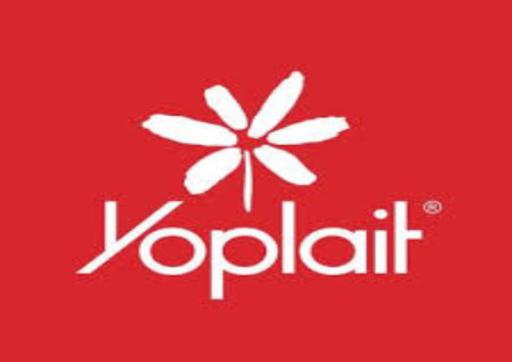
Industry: Leisure